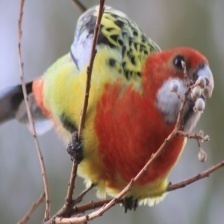
Species: EASTERN ROSELLA
Scientific name: PLATYCERCUS EXIMIUS